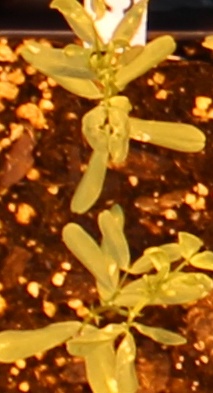
Label: Lentil